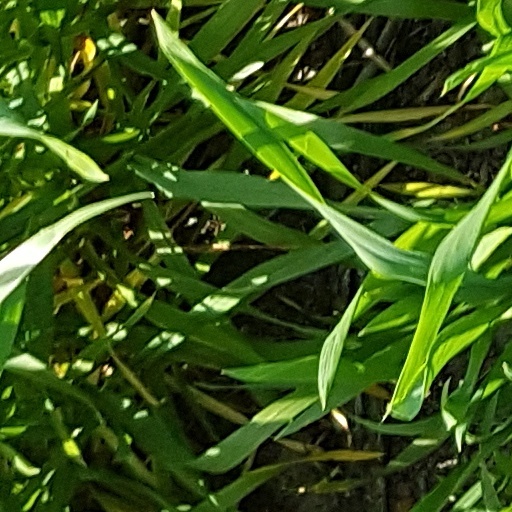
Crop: wheat